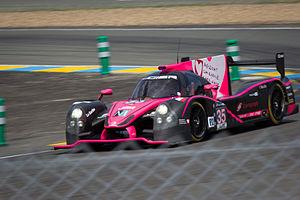
"La Ligier JS P2 est une voiture de compétition automobile sur circuit. De type ""prototype"" destiné aux courses d'endurance liées aux 24 heures du Mans, elle répond à la règlementation technique de la catégorie LMP2. Bien que cette voiture porte le nom de ""Ligier"", elle est développée, construite et lancée en 2014 par le constructeur français Onroak Automotive. Elle succède à la Morgan LMP2 du même constructeur. Elle est destinée à la compétition client tout en étant aussi engagé par Onroak au sein de sa propre écurie OAK Racing. Son moteur est choisi, lorsqu'elle en a la possibilité, par l'écurie cliente. Un des objectifs de cette voiture est de répondre à l'évolution de la règlementation LMP2 qui impose à partir de 2017 des prototypes fermés à la forme de coupé, rendant non-règlementaire la Morgan LMP2 qui est un prototype ouvert.